Roslagstull Hospital

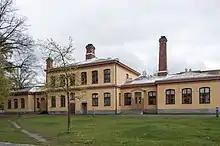
Former hospital building in 2014

Roslagstull Hospital ( Swedish: Roslagstulls sjukhus) is a former isolation hospital in Stockholm, situated in the Royal National City Park close to Roslagstull in the northern part of the inner city. The hospital was founded in 1893 as Stockholms epidemisjukhus and closed in 1992. Six of the former hospital buildings were preserved. Today, most of the former hospital area and preserved buildings have been incorporated into the AlbaNova university centre which is jointly operated by Stockholm University and KTH.